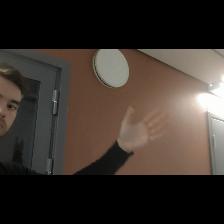
Label: Human